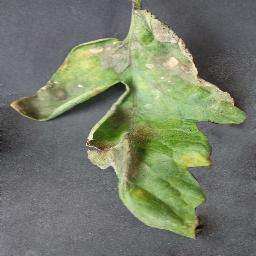
Label: Tomato___Late_blight